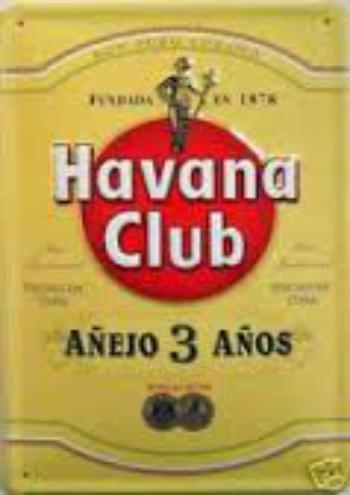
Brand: Havana Club
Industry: Necessities